History of Basilan

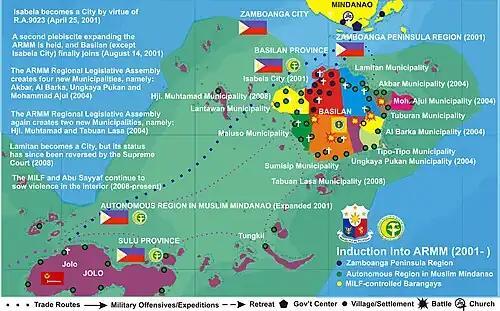

Gov. Abdulgani "Gerry" Salapuddin won the elections on February 2, 1988. He was the first Provincial Governor from the Yakan tribe and served for three consecutive terms, from 1988 to 1998.